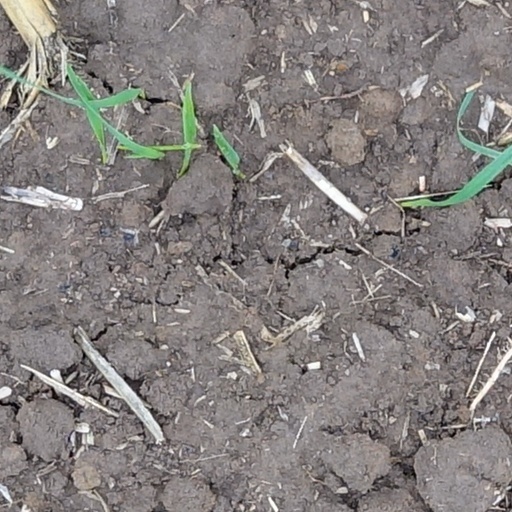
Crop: wheat